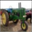
Label: tractor